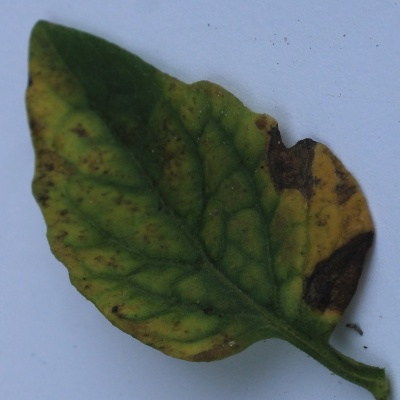
Crop: Tomato
Condition: septoria leaf spot